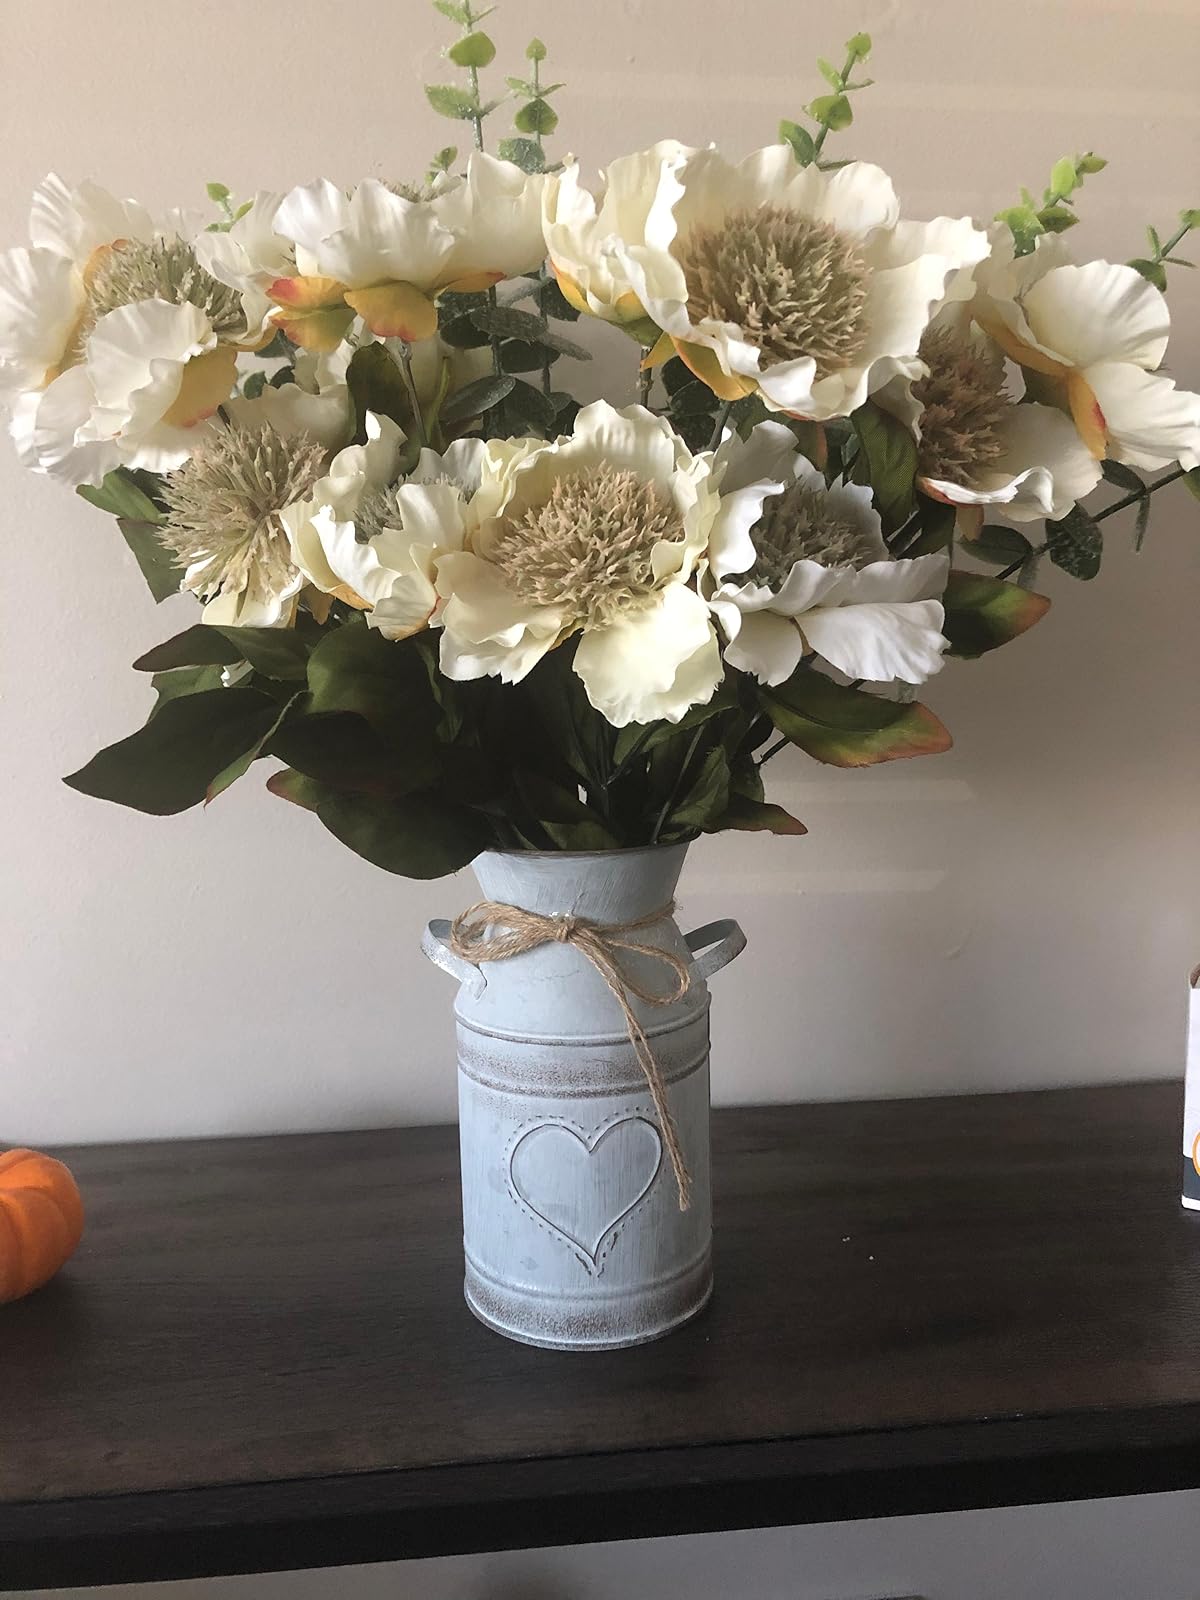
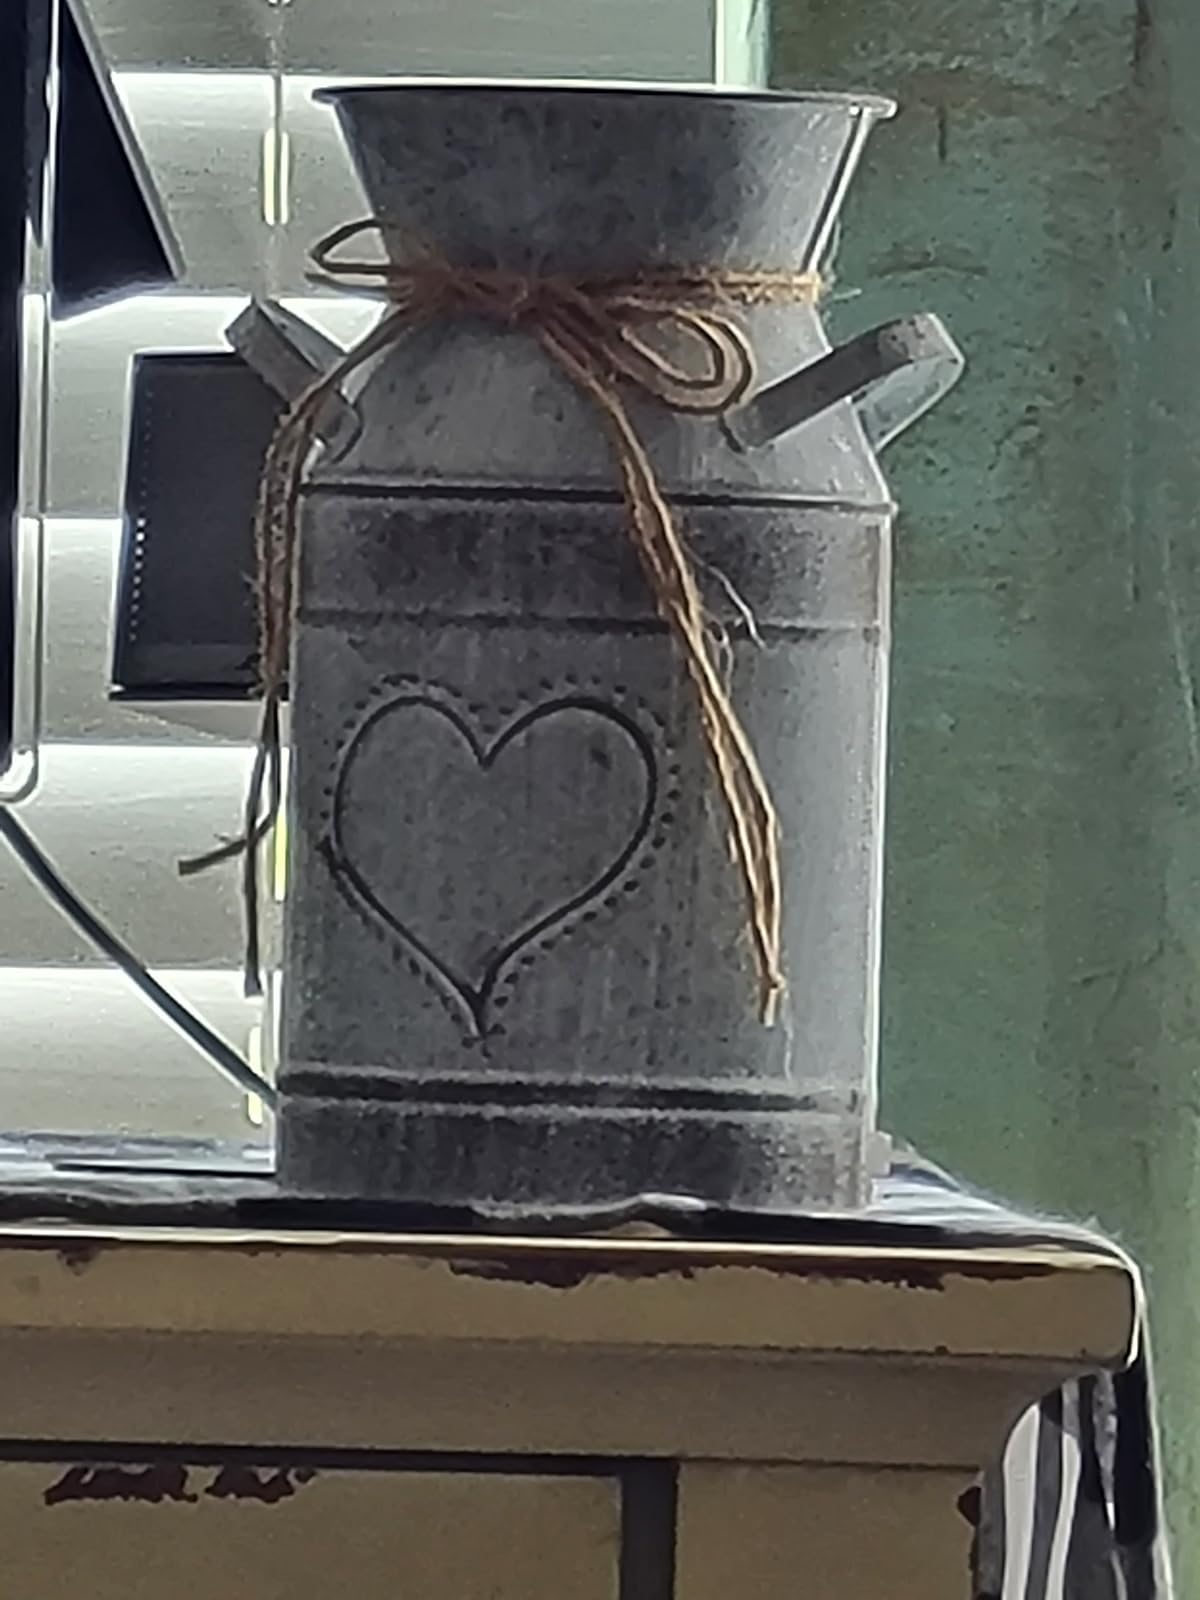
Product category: vase
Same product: yes